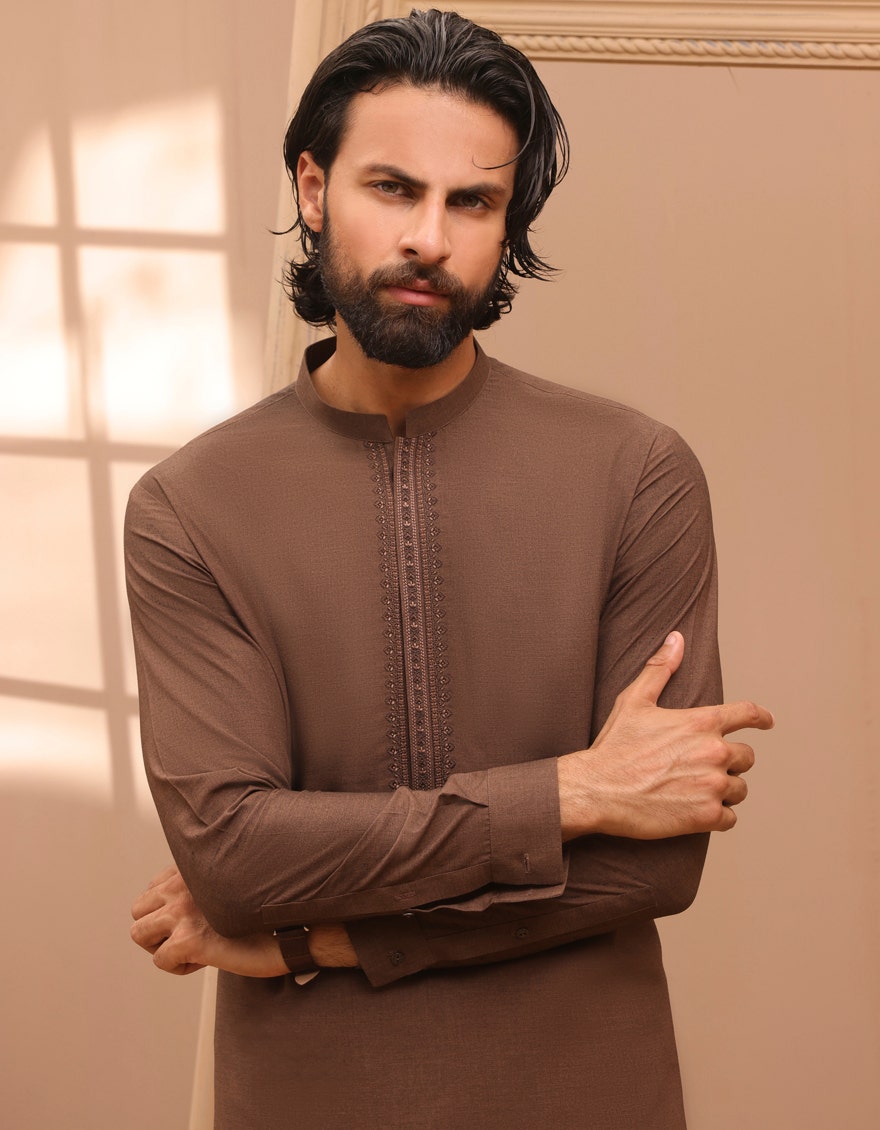
brown khan embroidered long sleeve kurt